Egg timer

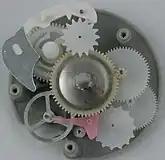
Clockwork mechanism of a mechanical egg timer

One such product is made of translucent plastic with a heat-sensitive coloured disc in the middle which changes colour at . The plastic around the disc changes temperature relatively steadily and gradually from the outside to the inside of the plastic mimicking how an egg heats up while cooking. This allows an observer to see the colour creep inwards through the disc and stop the boiling at the stage required. As it mimics the boiling of an egg, it will be accurate even if the boiling process is disrupted, a lower temperature is used and regardless of the quantity of eggs being cooked. Other similar products use electronics to sense the water temperature and play a certain tune or series of beeps to indicate the state of the eggs.